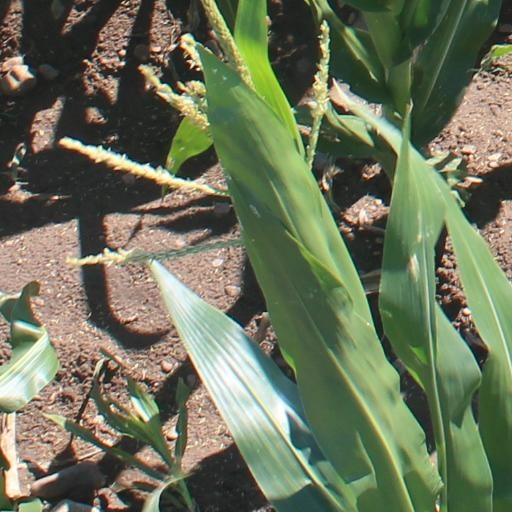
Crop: maize; corn